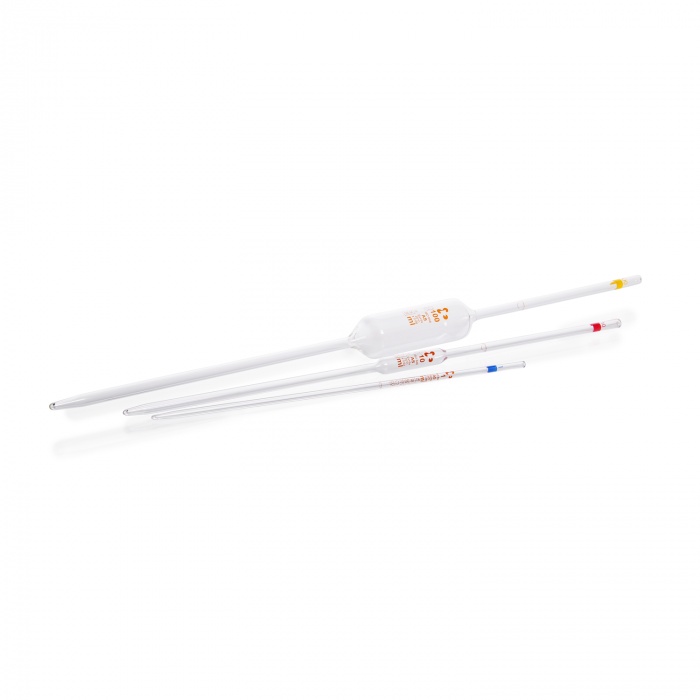
Volumetric Pipette from soda-lime glass, class AS, amber diffusin print, 2 ml
Brand: BIEL engineering
Category: Business & Industrial > Science & Laboratory > Laboratory Supplies > Pipettes > Volumetric Pipettes